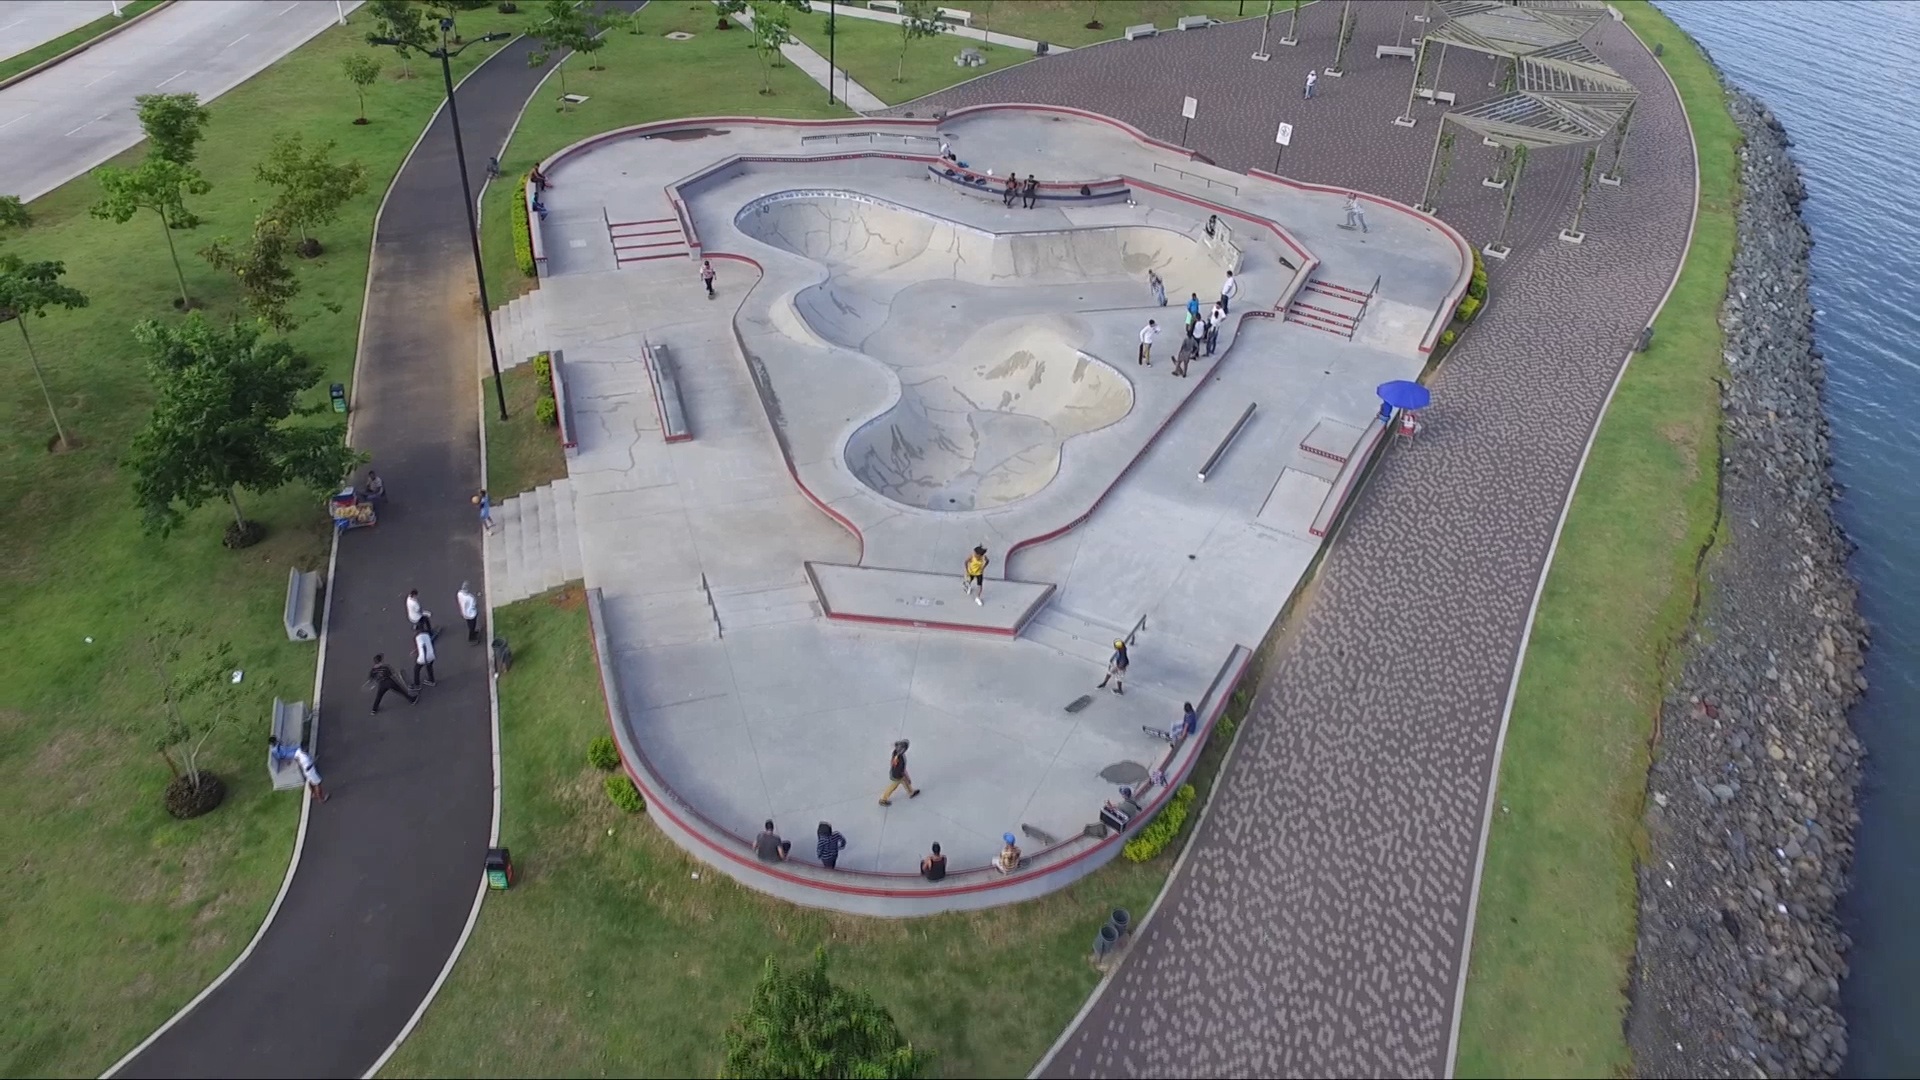
structure, skate, vehicle, flight, stadium, waterway, skate park, race track, prototype, aerial photography, areal view, skate board, projrct, sport venue